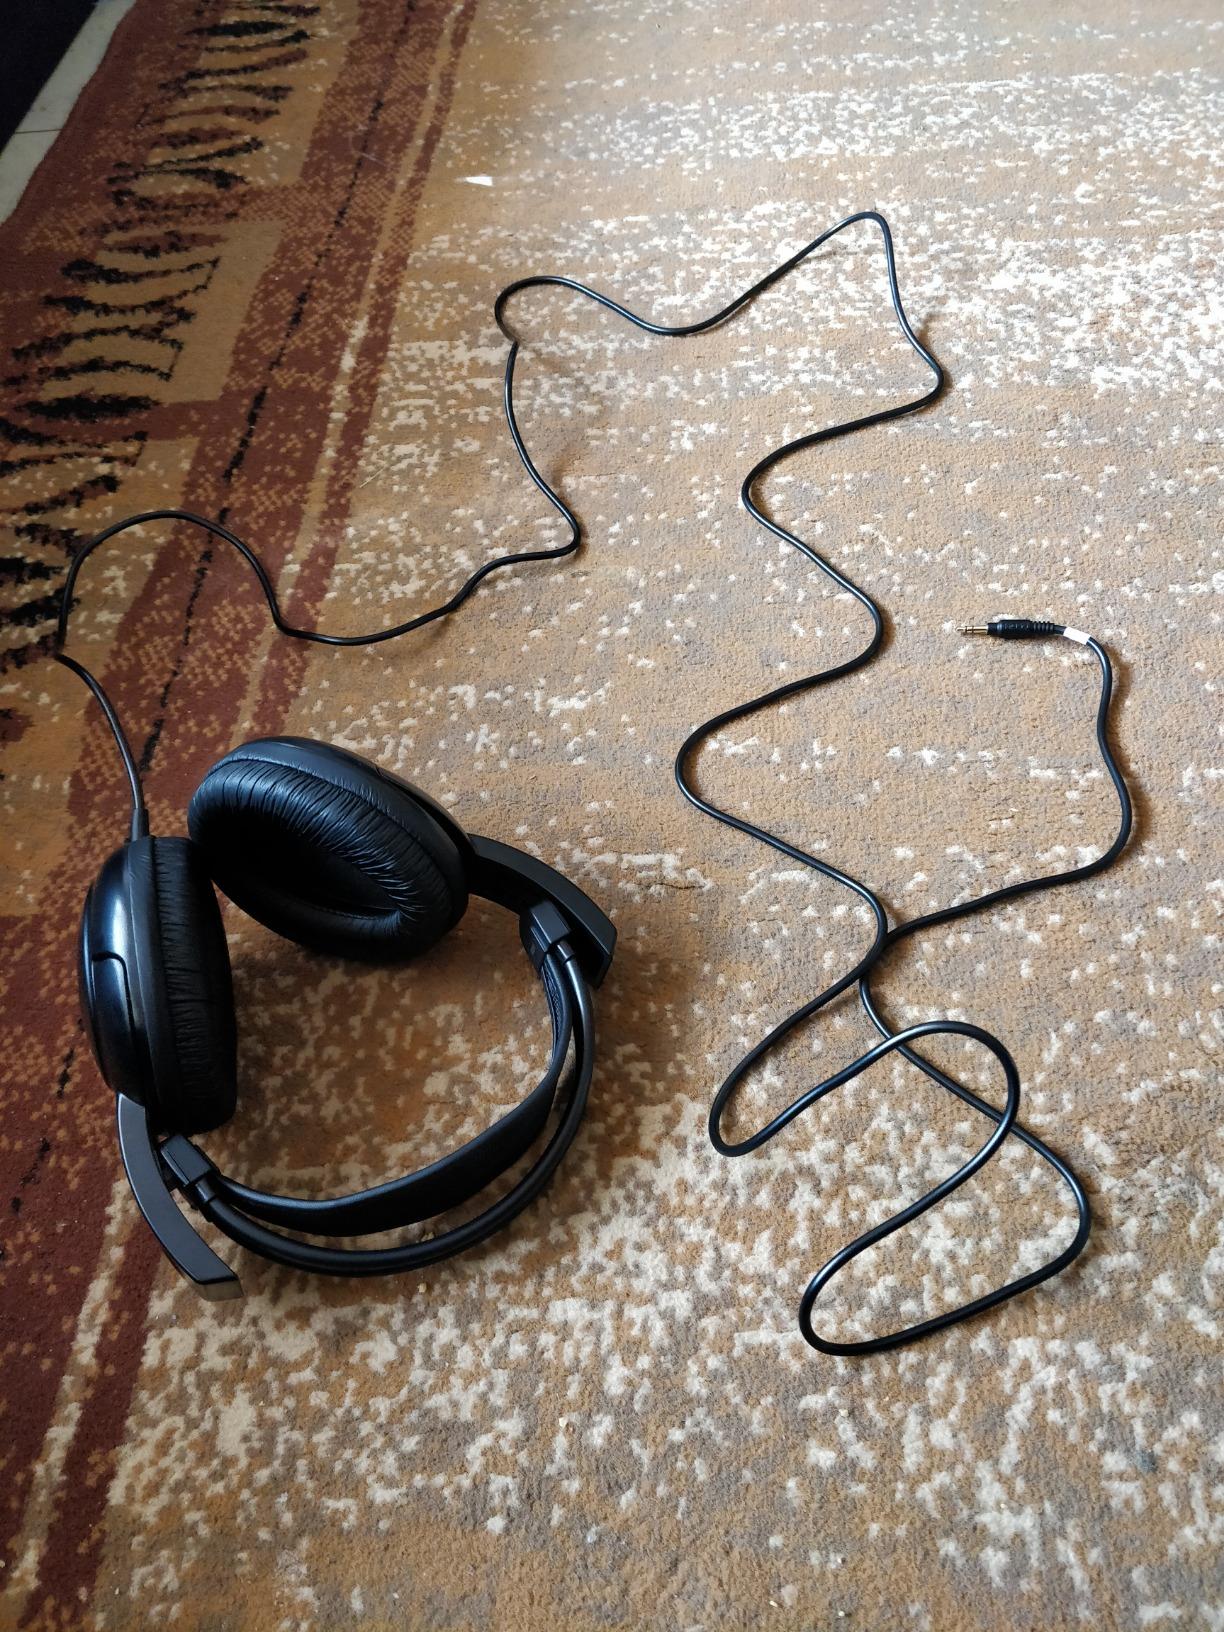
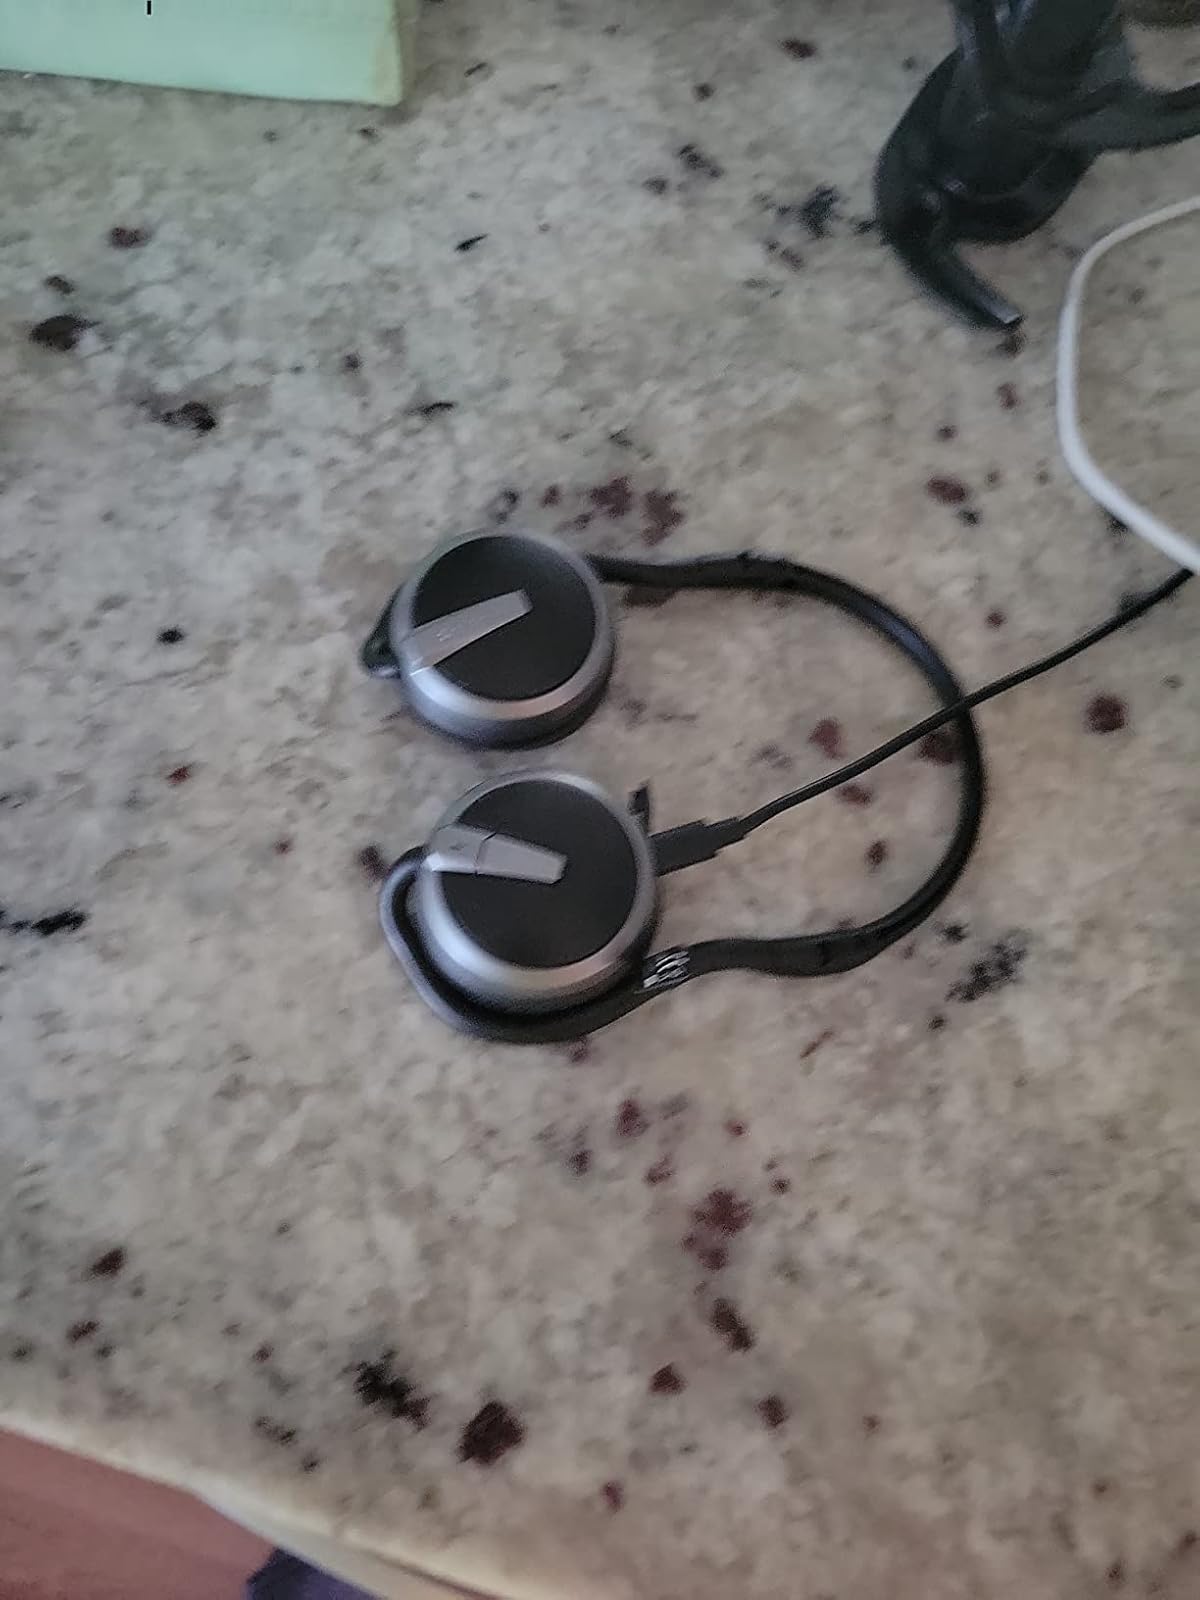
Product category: headphones
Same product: no